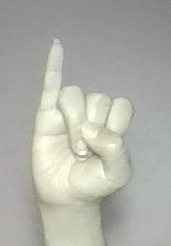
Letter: meem